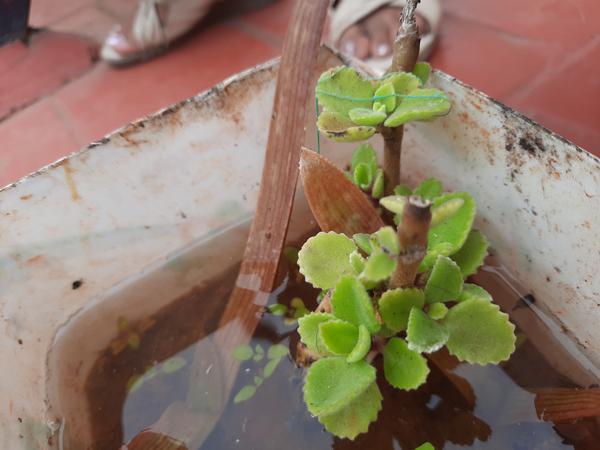
Plant: Doddapatre